List of Hetalia: Axis Powers characters

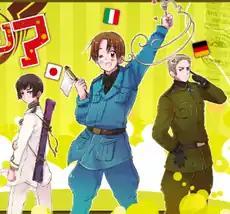
The Axis Powers, the main characters of . From left to right: Japan, North Italy, Germany

The Axis Powers consists primarily of Germany, Italy, and Japan (the Axis Powers of World War II), who are also the protagonists of the series.